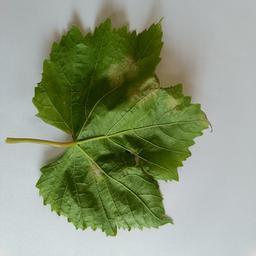
Label: Downy Mildew